Five Bottles of Vodka

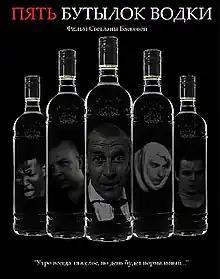
Russian release poster

Five Bottles of Vodka is a 2001 Russian black comedy film written and directed by Svetlana Baskova.